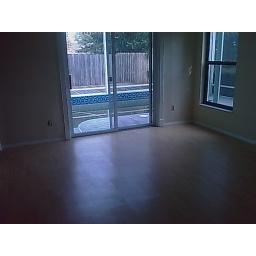
Master bedroom from hallway. Walk in closet on the left, bathroom on far left